List of flag bearers for Germany at the Olympics

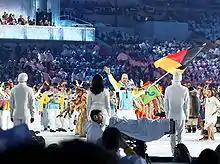
André Lange, 2010 Winter Olympics national flag bearers

Flag bearers carry the national flag of their country at the opening ceremony of the Olympic Games.